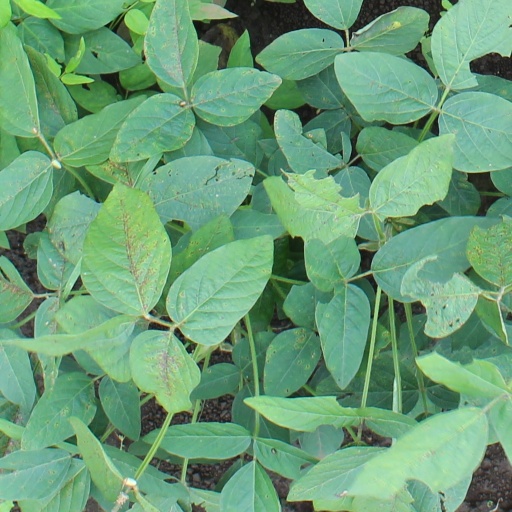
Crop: soybean